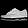
Label: Sneaker